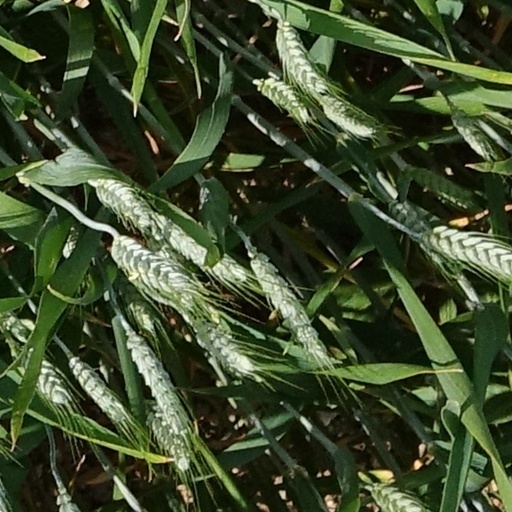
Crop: wheat